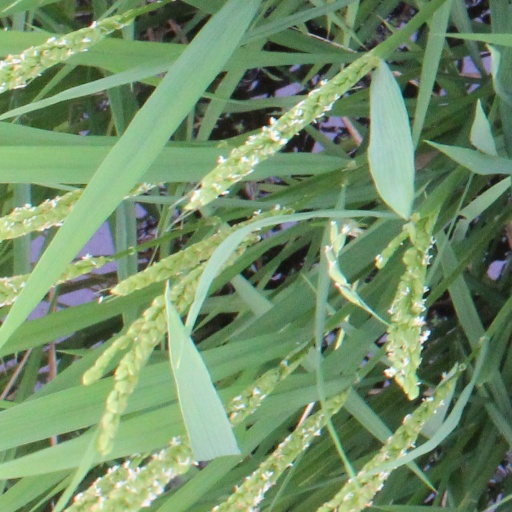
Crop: rice